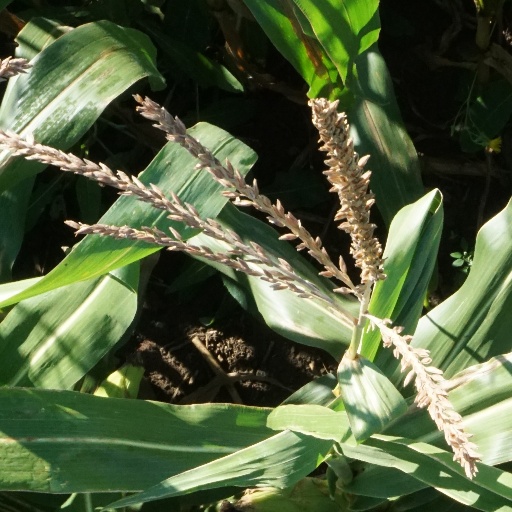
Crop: maize; corn